Engelbert Zaschka

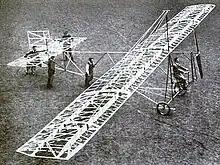
Zaschka Human-Power Aircraft, Berlin 1934

In 1934 Engelbert Zaschka completed a large human-powered aircraft, the "Zaschka Human-Power Aircraft". Zaschka constructed the large human-powered tractor monoplane with a narrow wing spanning about 66 feet (20 metres). On 11 July 1934 he flew his large human-powered aircraft, the "Zaschka Human-Power Aircraft", about 20 meters at Berlin's Tempelhof Airport without assisted take off.